Keith Prince

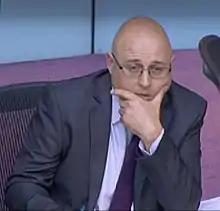
Prince in 2018

Keith Anthony Prince is a British Conservative Party politician and Member of the London Assembly for Havering and Redbridge since 2016. Prince is also a Councillor in the London Borough of Havering for the Squirrels Heath Ward, a position he has held since 2022; he also serves as Leader of the Conservative Group on Havering Council.